List of accolades received by 1917 (2019 film)

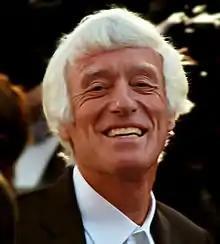
Sam Mendes received critical acclaim for directing and co-writing the film and Roger Deakins for his cinematography

"1917" is a 2019 epic war film co-written and directed by Sam Mendes. The film stars George MacKay, Dean-Charles Chapman, Mark Strong, Andrew Scott, Richard Madden, Claire Duburcq, Colin Firth, and Benedict Cumberbatch. Based in part on an account told to Mendes by his paternal grandfather, Alfred Mendes, it chronicles the story of two young British soldiers in the spring of 1917 during World War I, who are given a mission to deliver a message warning of an ambush, soon after the German retreat to the Hindenburg Line during Operation Alberich. Thomas Newman composed the film's musical score, while Roger Deakins was the cinematographer. Dennis Gassner and Lee Sandales were responsible for the production design, and Scott Millan, Oliver Tarney, Rachael Tate, Mark Taylor, and Stuart Wilson were responsible for the sound effects.